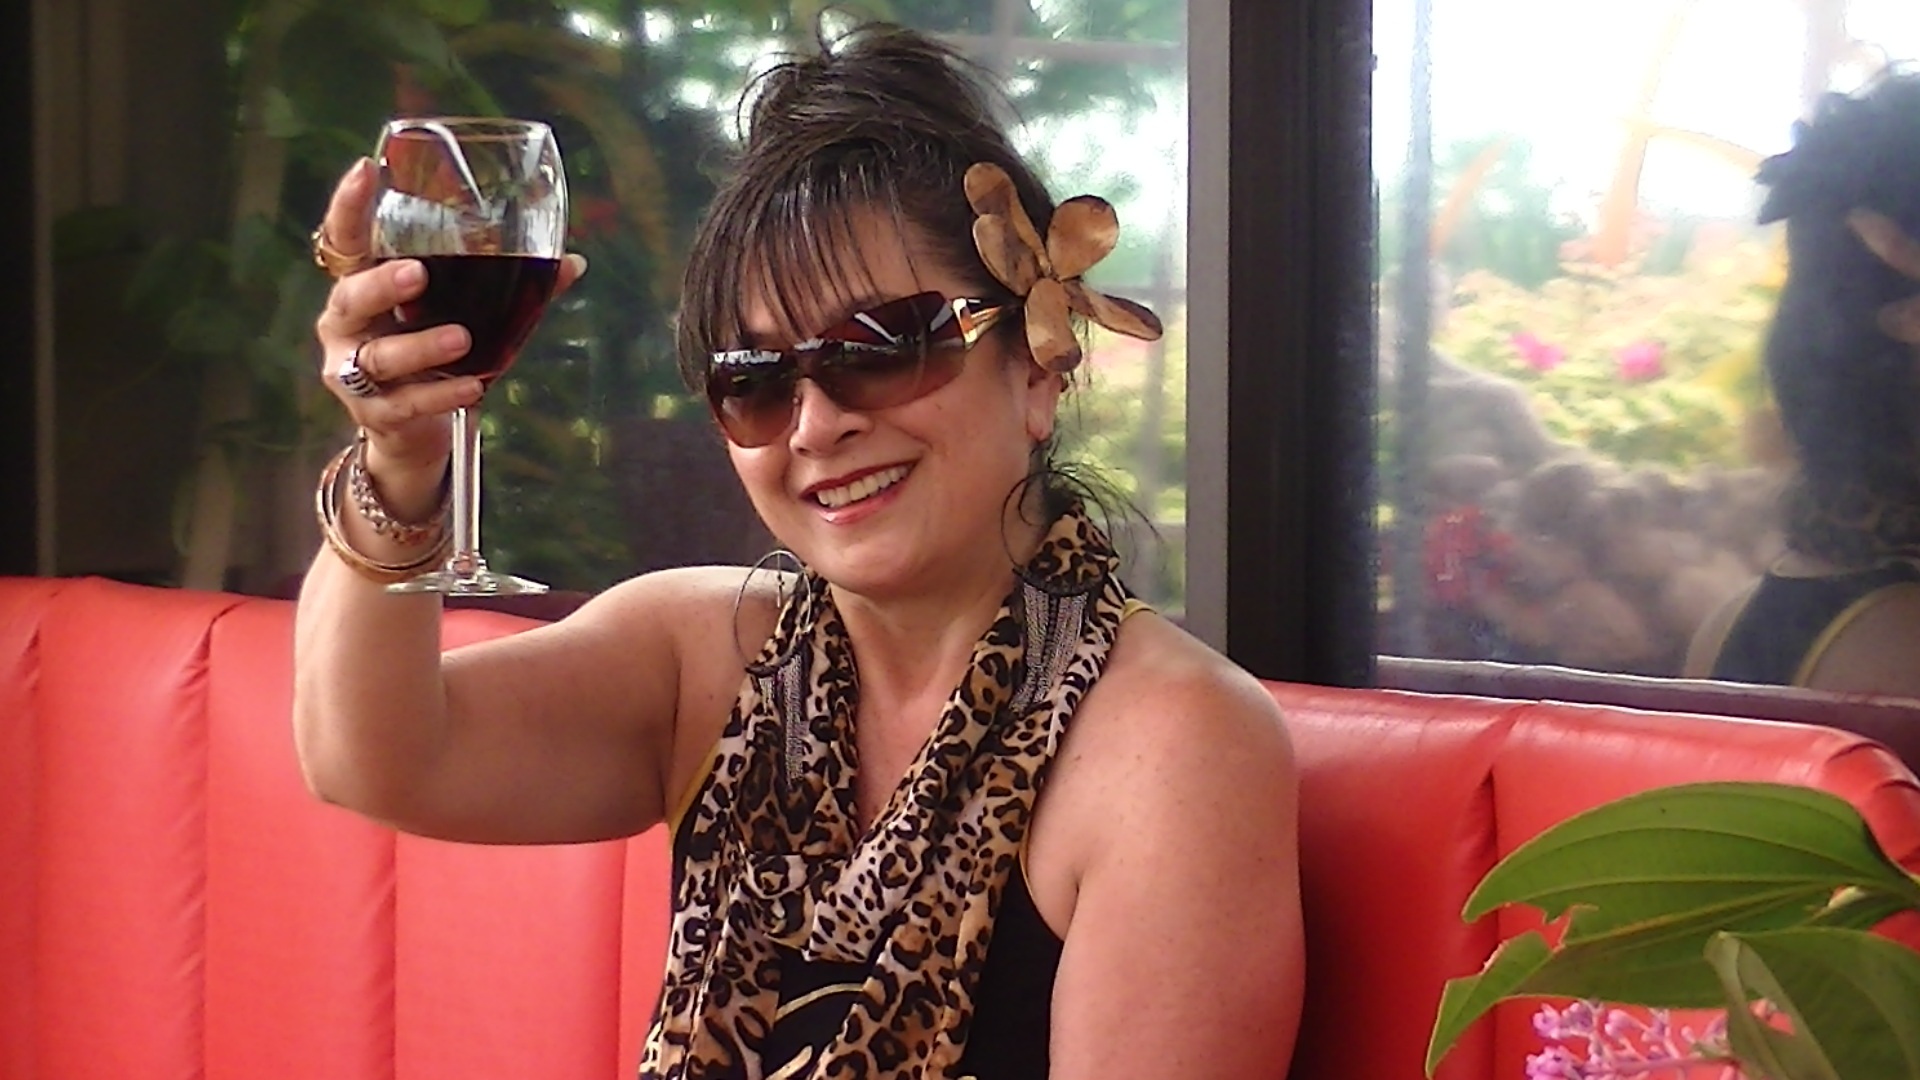
woman, red, cheering, drink, fashion, lady, cheers, salute, sparkling wine, interaction